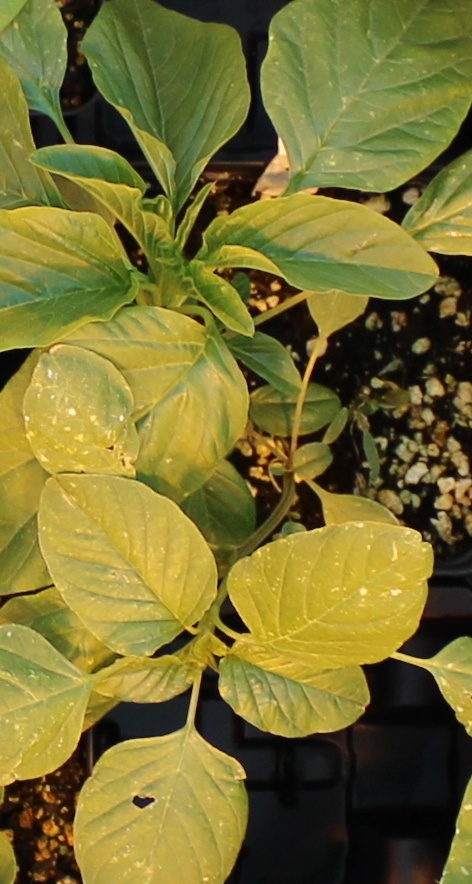
Label: Palmer Amaranth